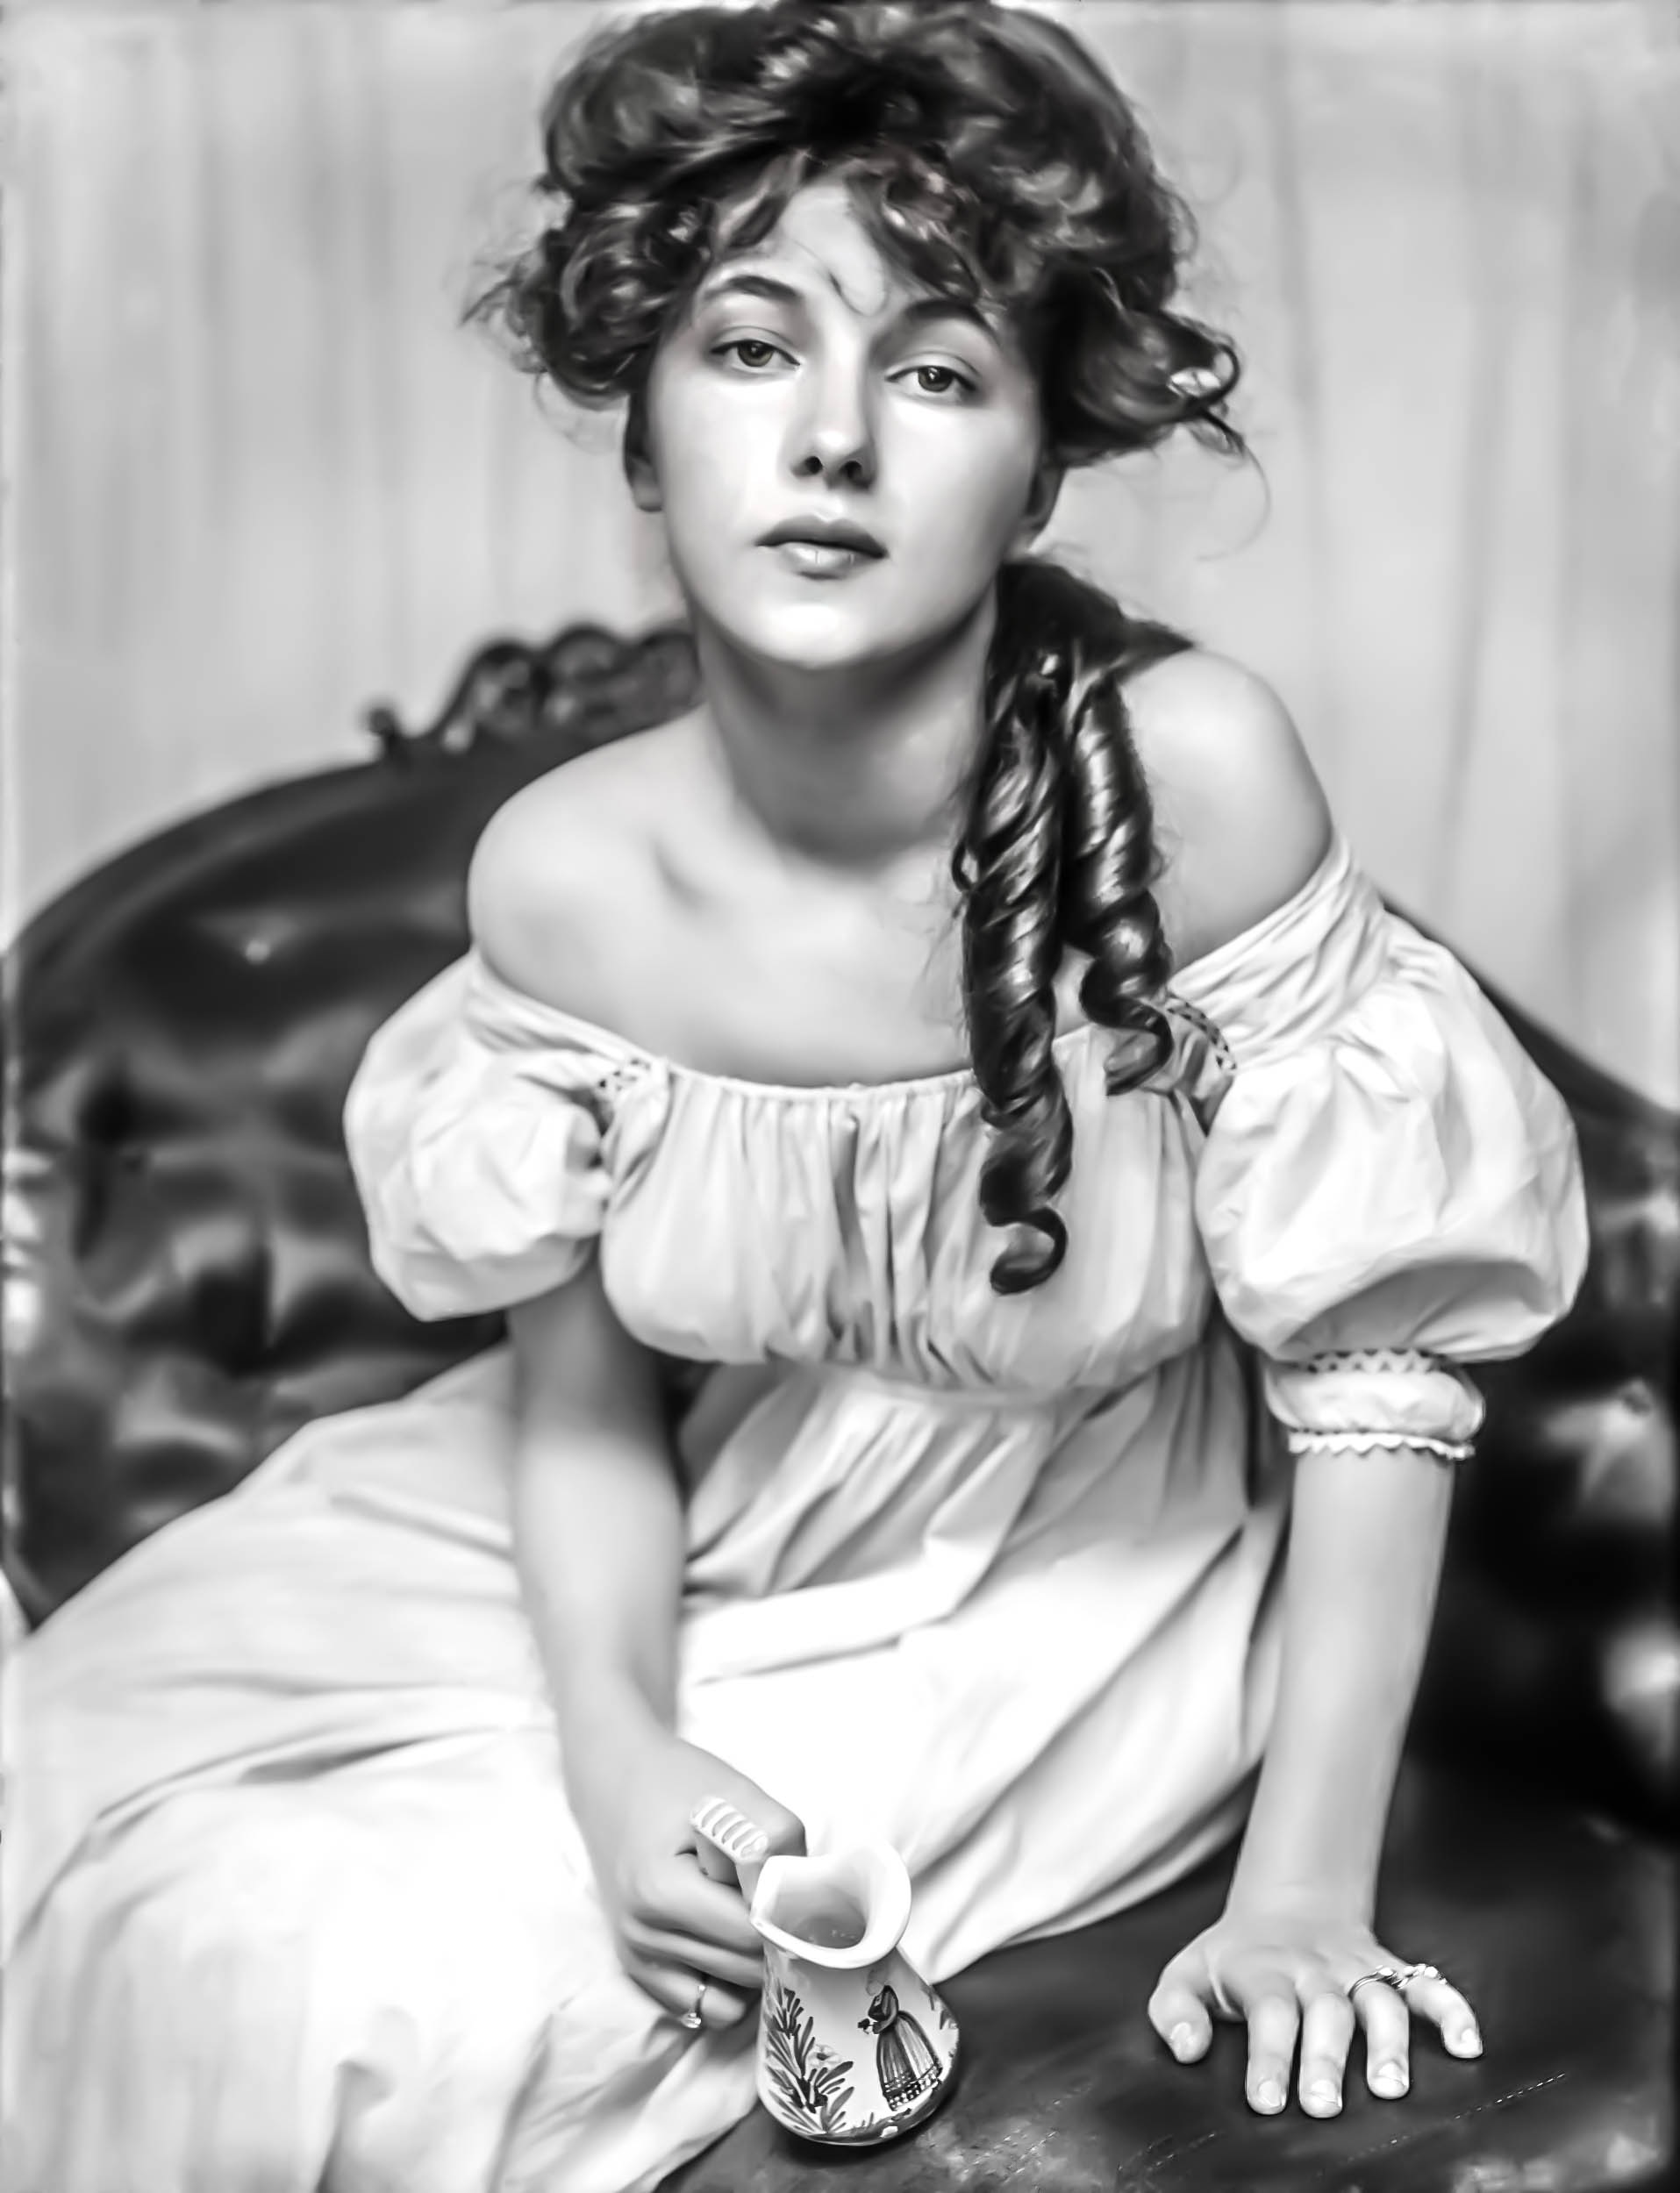
person, black and white, white, photography, film, hollywood, portrait, model, fashion, monochrome, lady, photograph, beauty, actress, photo shoot, monochrome photography, portrait photography, art model, supermodel, elizabeth nesbit